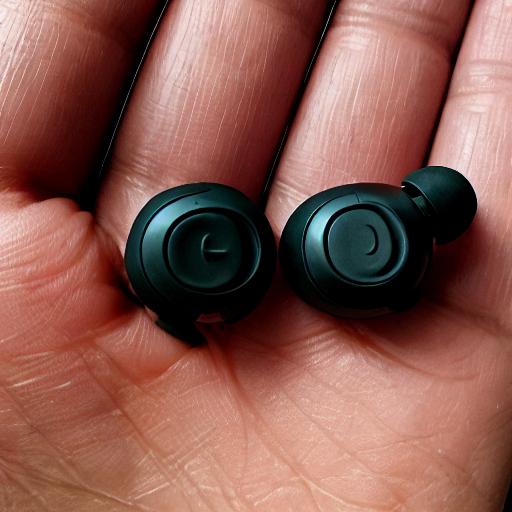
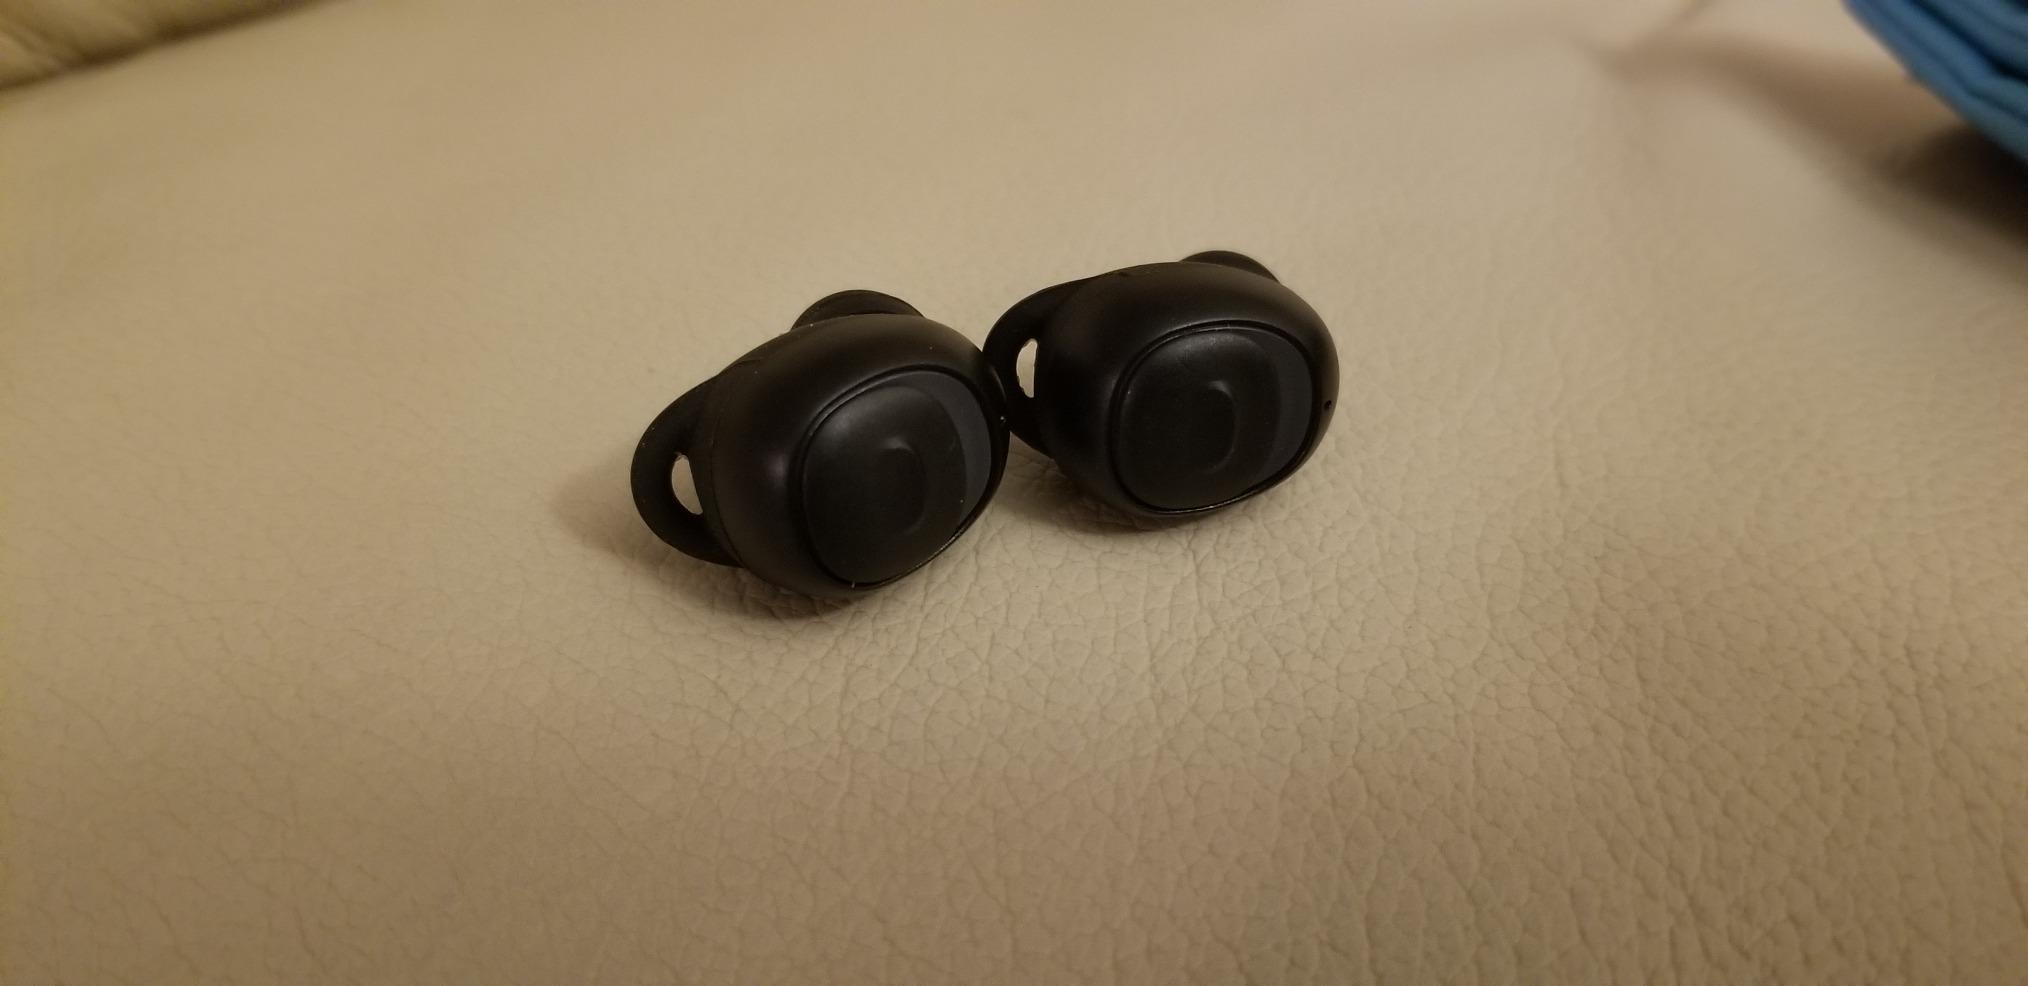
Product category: earbuds
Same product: no